Turkish National Youth Philharmonic Orchestra

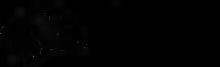

The Turkish National Youth Philharmonic Orchestra is the national youth orchestra of Turkey, consisting of young musicians aged 15 to 22. It was founded in 2007 in Istanbul.